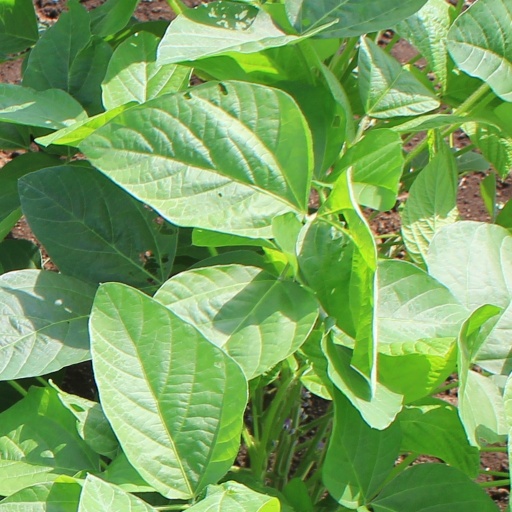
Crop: soybean